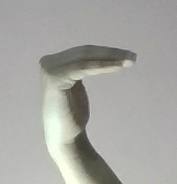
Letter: haa